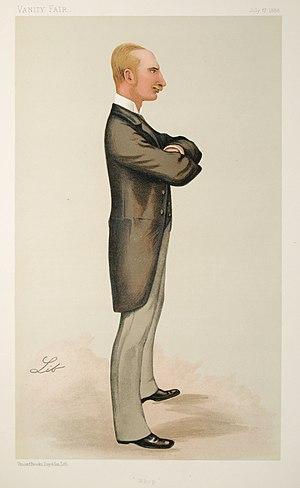
William Hood Walrond, 1ᵉʳ baron Waleran, connu sous le nom de Sir William Walrond, Bt, entre 1889 et 1905, de Bradfield House, Uffculme, Devon, est un homme politique du Parti conservateur britannique qui siège à la Chambre des communes de 1880 à 1906, date à laquelle il est élevé à la pairie. Il est secrétaire parlementaire du Trésor entre 1895 et 1902 et Chancelier du duché de Lancastre entre 1902 et 1905.